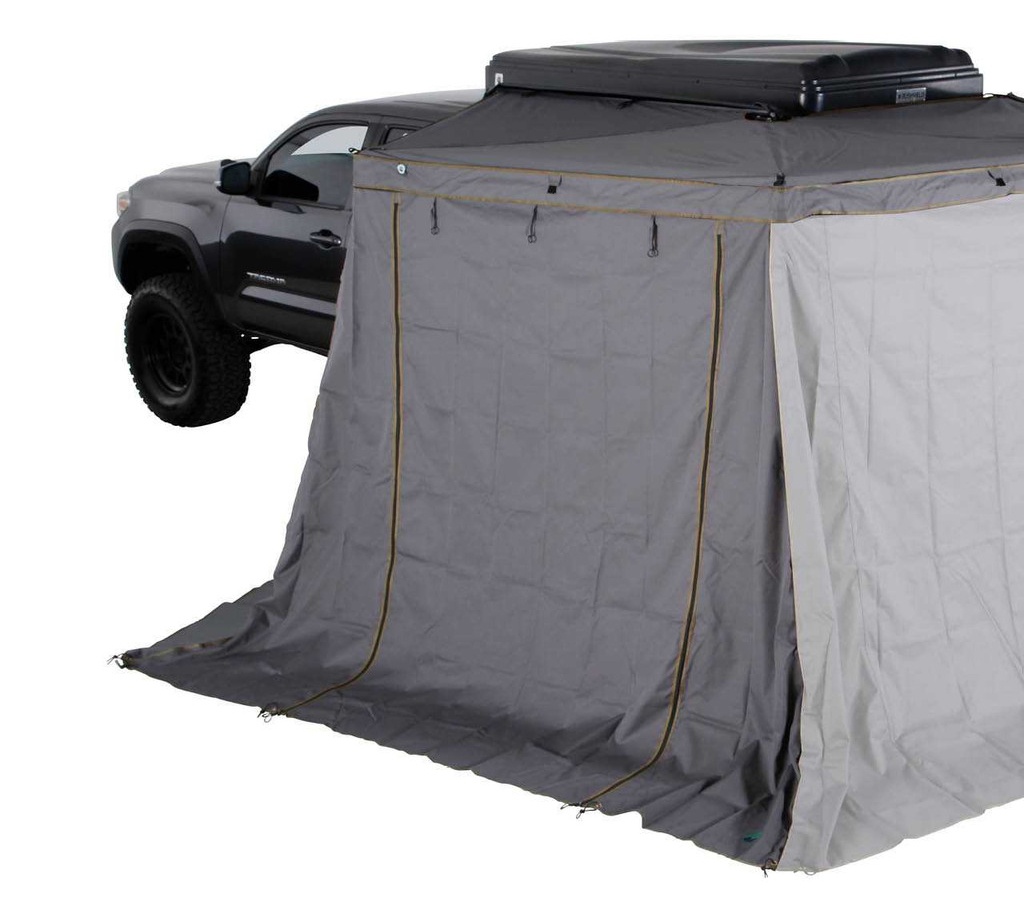
HD Nomadic 270 LTE - Awning Wall 1, Driver Side, Grey Body, Green Trim, Includes Storage Bag
The Overland Vehicle Systems HD Nomadic 270 LTE Awning Wall 1 is an essential addition to your driver-side Nomadic 270 LTE Awning, providing increased protection against wind, rain, sun, and other extreme weather conditions. Designed to seamlessly zip into your existing awning setup, this wall extension enhances your outdoor shelter, making it more secure and comfortable for you and your companions. Constructed with high-quality 280G poly cotton ripstop material, this awning wall features heat-sealed seams to ensure durability and waterproof performance. The grey body with green trim matches the aesthetics of your setup, and the wall is designed for easy installation using Velcro attachments and ground anchor points. Features: Fully zips into the Nomadic 270 LTE Driver Side Awning Provides additional protection from the elements Constructed from durable 280G poly cotton ripstop material Heat-sealed seams for waterproofing Easy setup with Velcro attachments and ground anchor points Comes with a storage bag for convenient stowing and transport Included: HD Nomadic 270 LTE Awning Wall 1 Storage bag Warranty: 4-year limited warranty covering defects in materials and workmanship. Cleaning Instructions: Clean with soap and water to maintain fabric quality and waterproof capabilities.
Brand: OVS
Category: Home & Garden > Lawn & Garden > Outdoor Living > Awning Accessories > Side Walls